David Bowie

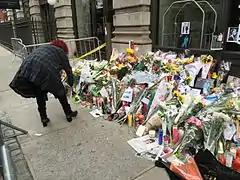
A woman places flowers outside Bowie's apartment in New York on Lafayette Street the day after his death was announced.

Bowie married his first wife, Mary Angela Barnett, on 19 March 1970 at Bromley Register Office in Bromley, London. Their son Duncan, born on 30 May 1971, was at first known as Zowie. Angie later described her and David's union as a marriage of convenience. "We got married so that I could [get a permit to] work. I didn't think it would last and David said, before we got married, 'I'm not really in love with you' and I thought that's probably a good thing," she said. Bowie said about Angie that "living with her is like living with a blow torch". The couple divorced on 8 February 1980; David received custody of Duncan. After the expiration of the gag order that was part of their divorce agreement, Angie wrote a memoir of their turbulent marriage, titled "Backstage Passes: Life on the Wild Side with David Bowie".